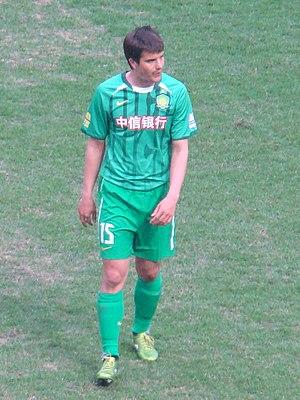
Andrija Kaluđerović, né le 5 juillet 1987 à Bačka Topola en ex-Yougoslavie, est un footballeur international serbe évoluant au poste d'attaquant au Žalgiris Vilnius.